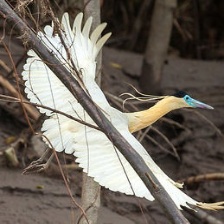
Species: CAPPED HERON
Scientific name: PILHERODIUS PILEATUS
ImageNet parent category: little_blue_heron